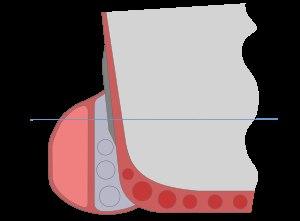
Le bulbe anti-torpille est une forme de défense passive contre les torpilles navales qui est apparu dans la construction des navires de guerre dans la période entre la Première et la Seconde Guerre mondiale.